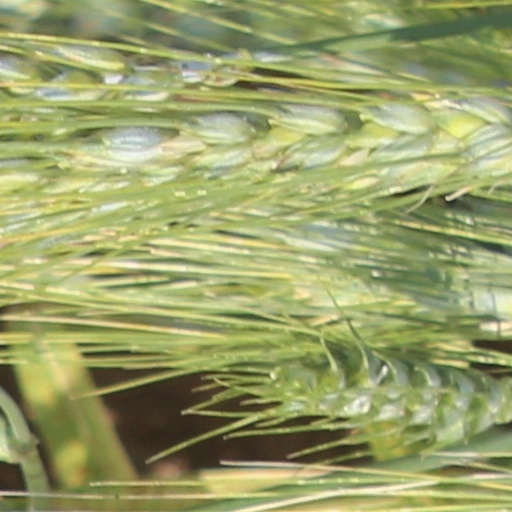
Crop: wheat